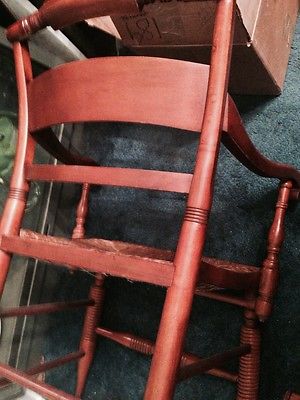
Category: chair